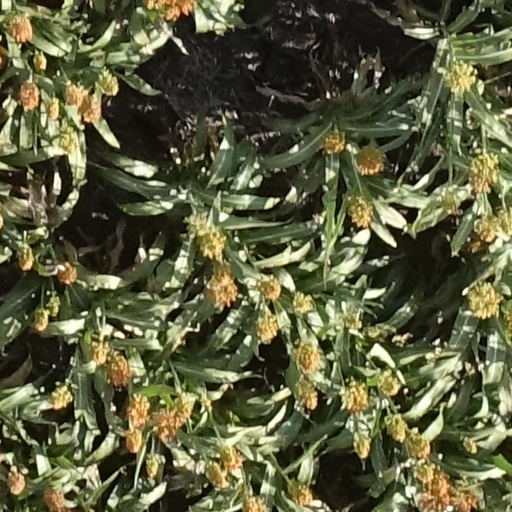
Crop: sorghum